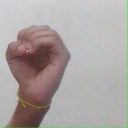
अक्षर: ऊ